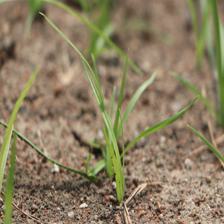
Label: Grass